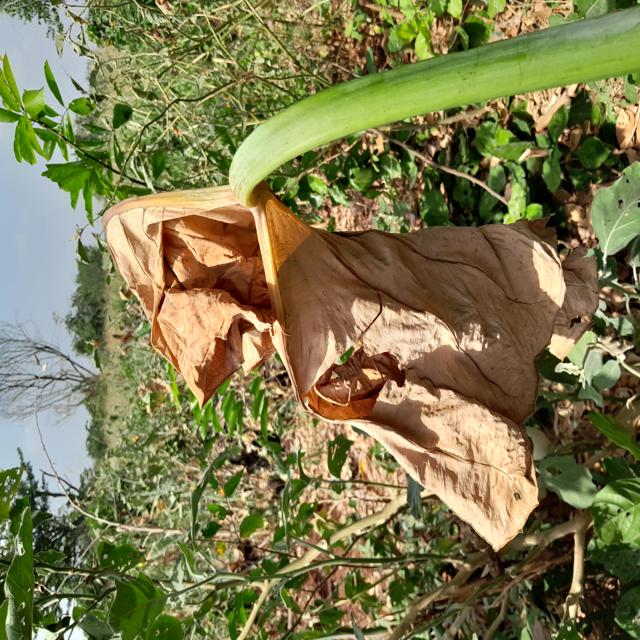
Label: Late_Blight